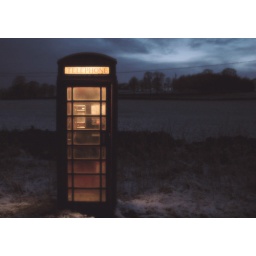
On my way back to Uni I spotted this and had to turn the car around to take a photograph.